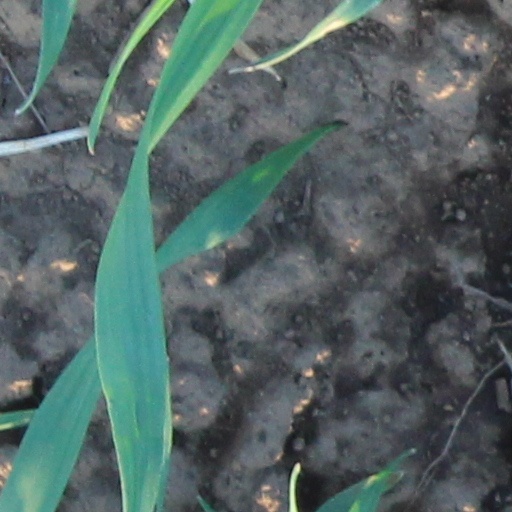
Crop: wheat